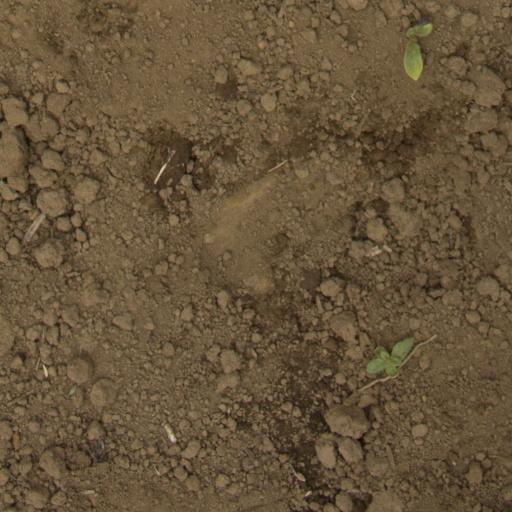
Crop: Jerusalem artichoke